Sky position (RA, Dec in degrees): 145.238, 3.4
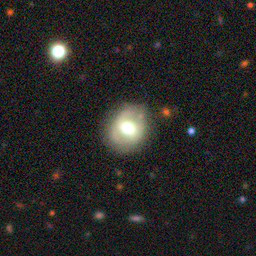
Galaxy morphology: Round Smooth Galaxies